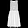
Label: Dress